Franck (crater)

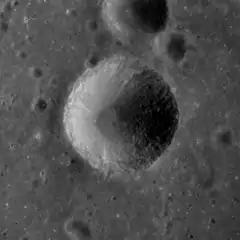
Apollo 15 image

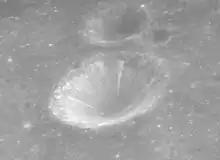
Oblique view from Apollo 15

Franck is a small lunar impact crater that lies near the north end of Sinus Amoris, a bay on the northern part of Mare Tranquillitatis. Its diameter is 12 km. It was named after German physicist and Nobel laureate James Franck. The crater lies just to the southeast of Brewster, and farther to the south of Römer. Franck was previously designated Römer K.